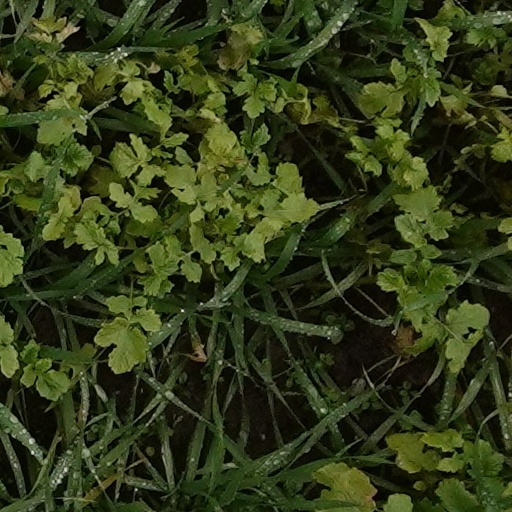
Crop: wheat